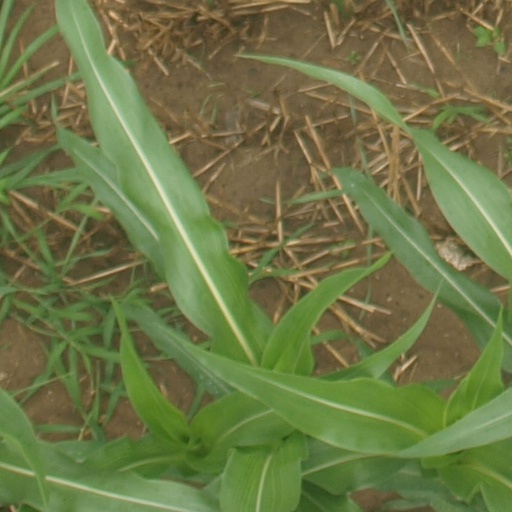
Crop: maize; corn